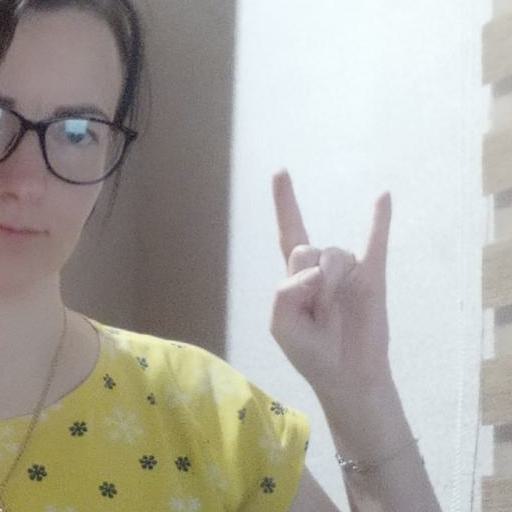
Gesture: rock